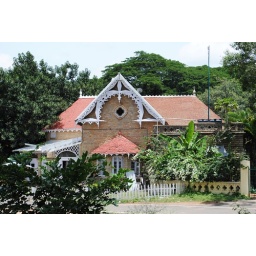
Inverted V shaped window and roof designs in Bangalore